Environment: real
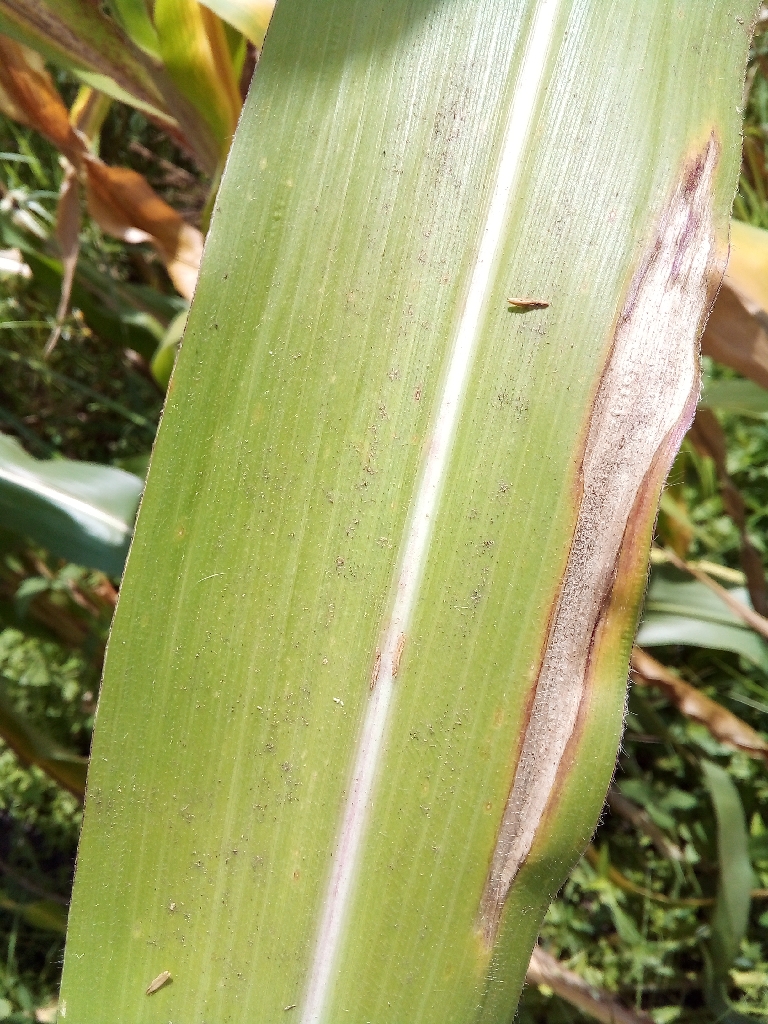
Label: northern_corn_leaf_blight